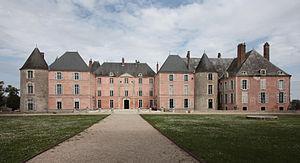
Le château de Meung-sur-Loire est une ancienne résidence fortifiée située à Meung-sur-Loire, dans le département du Loiret et la région Centre-Val de Loire, en France.